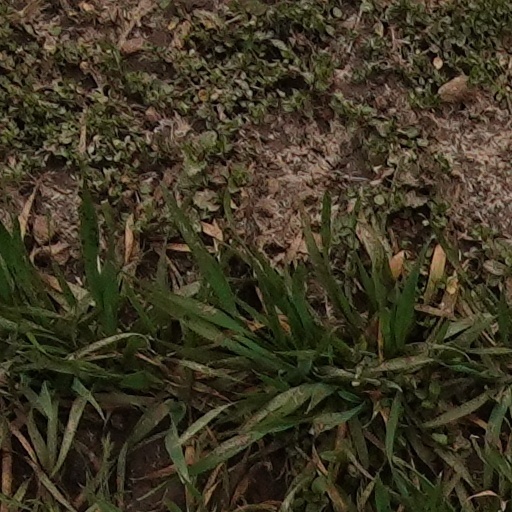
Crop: wheat